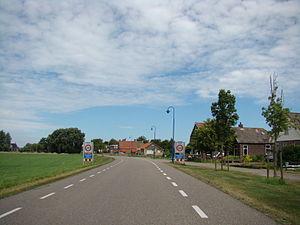
Oosterzee-Buren est un village de la localité d'Oosterzee, de la commune néerlandaise de De Fryske Marren, situé dans la province de Frise.